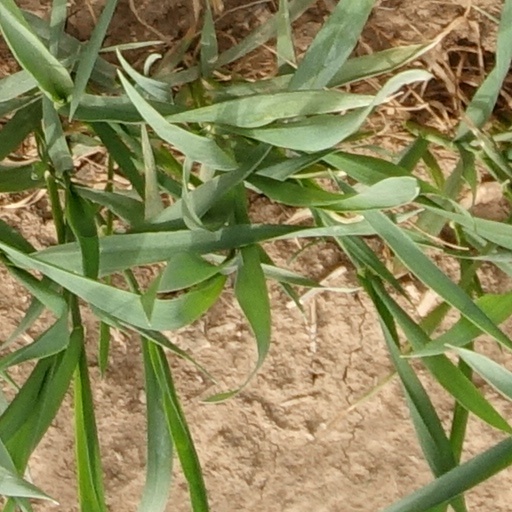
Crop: wheat